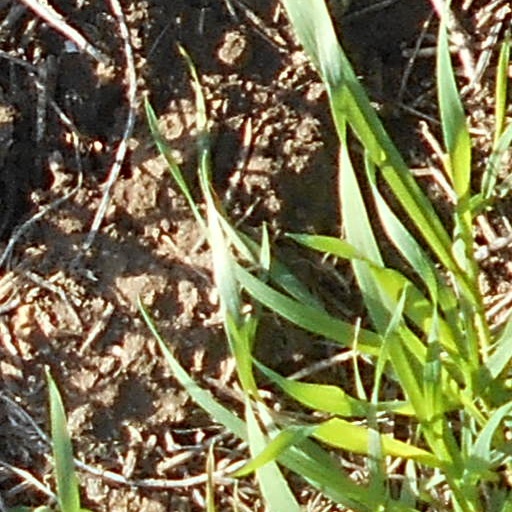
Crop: wheat